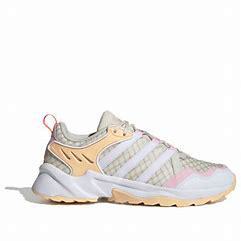
Brand: adidas
Model: neo Adidas NEO 20 20 FX